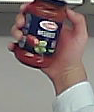
Product: barilla_pomodoro